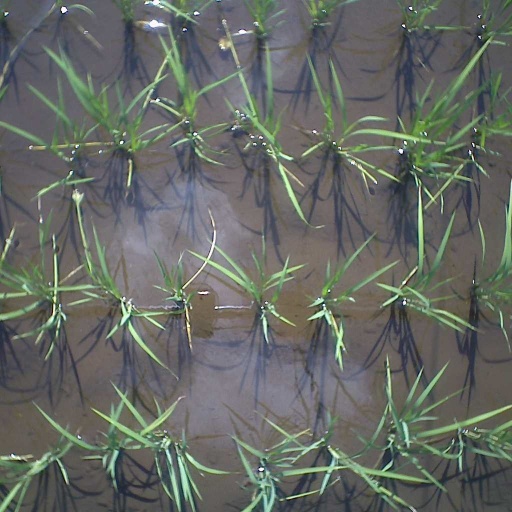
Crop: rice